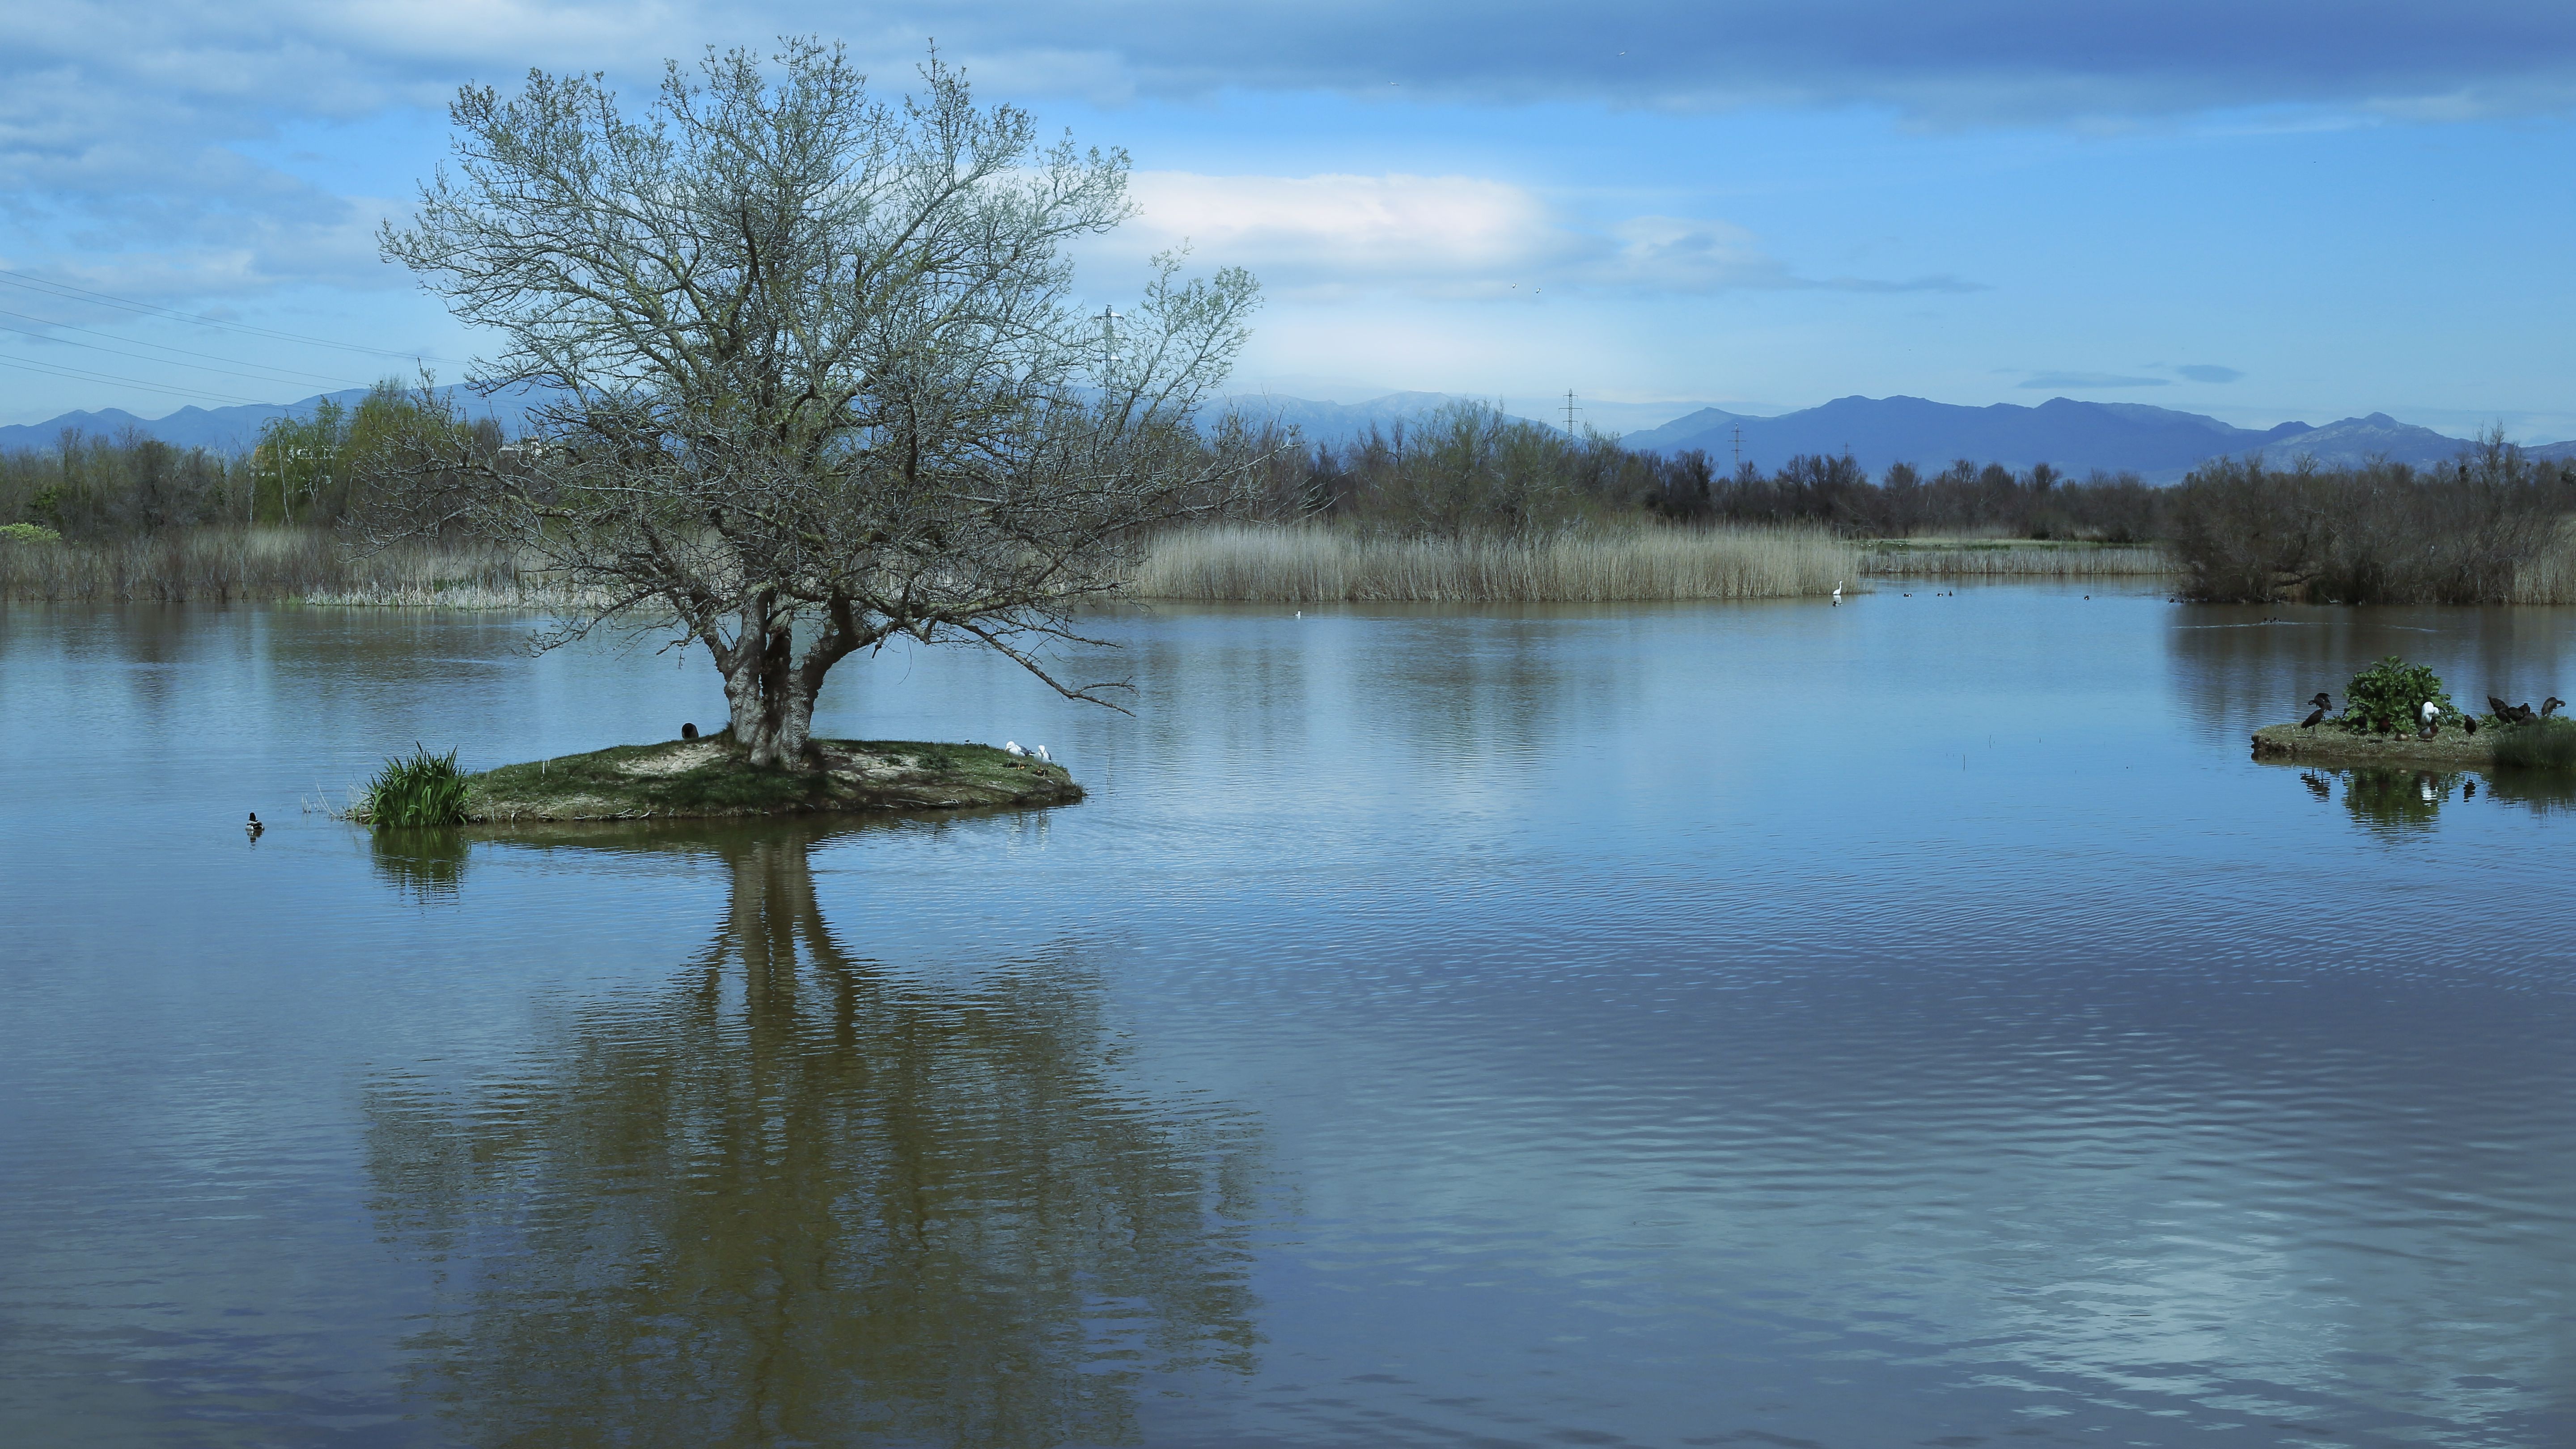
tree, water, marsh, swamp, lake, river, pond, reflection, reservoir, waterway, body of water, birds, wetland, diversity, ducks, loch, bio, bayou